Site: saxony
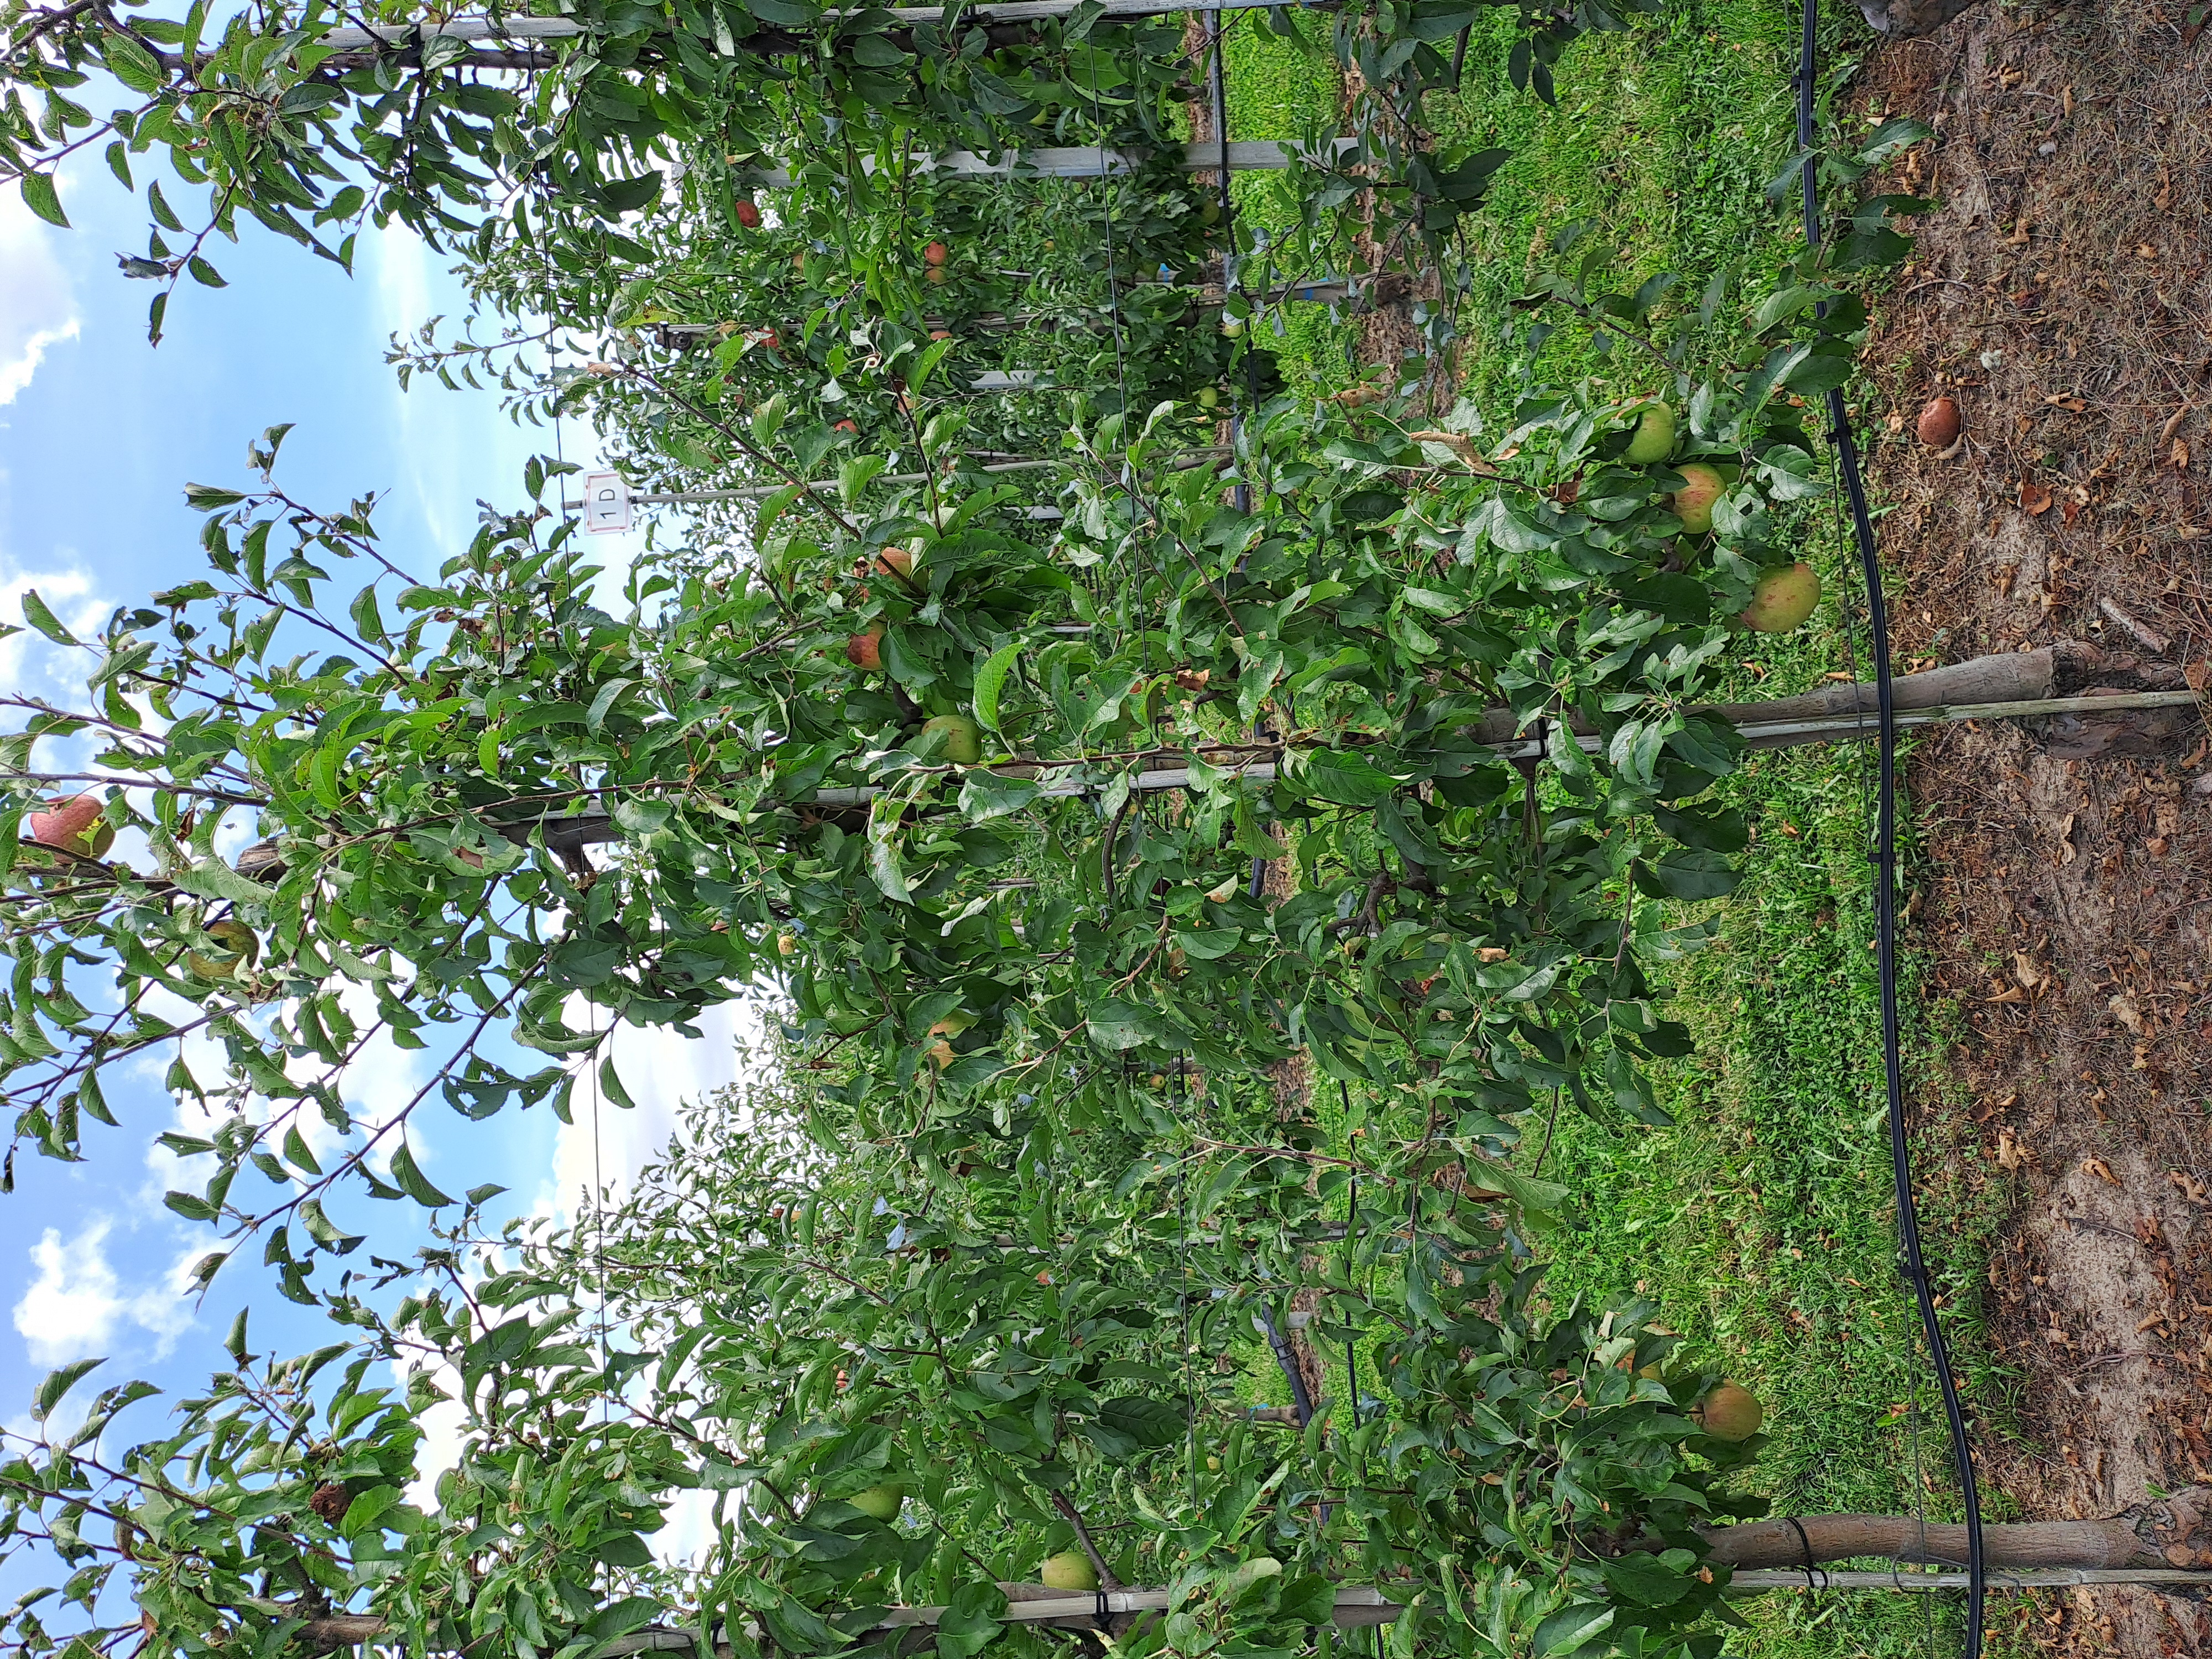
Growth stage (BBCH 85): Maturity of fruit and seed